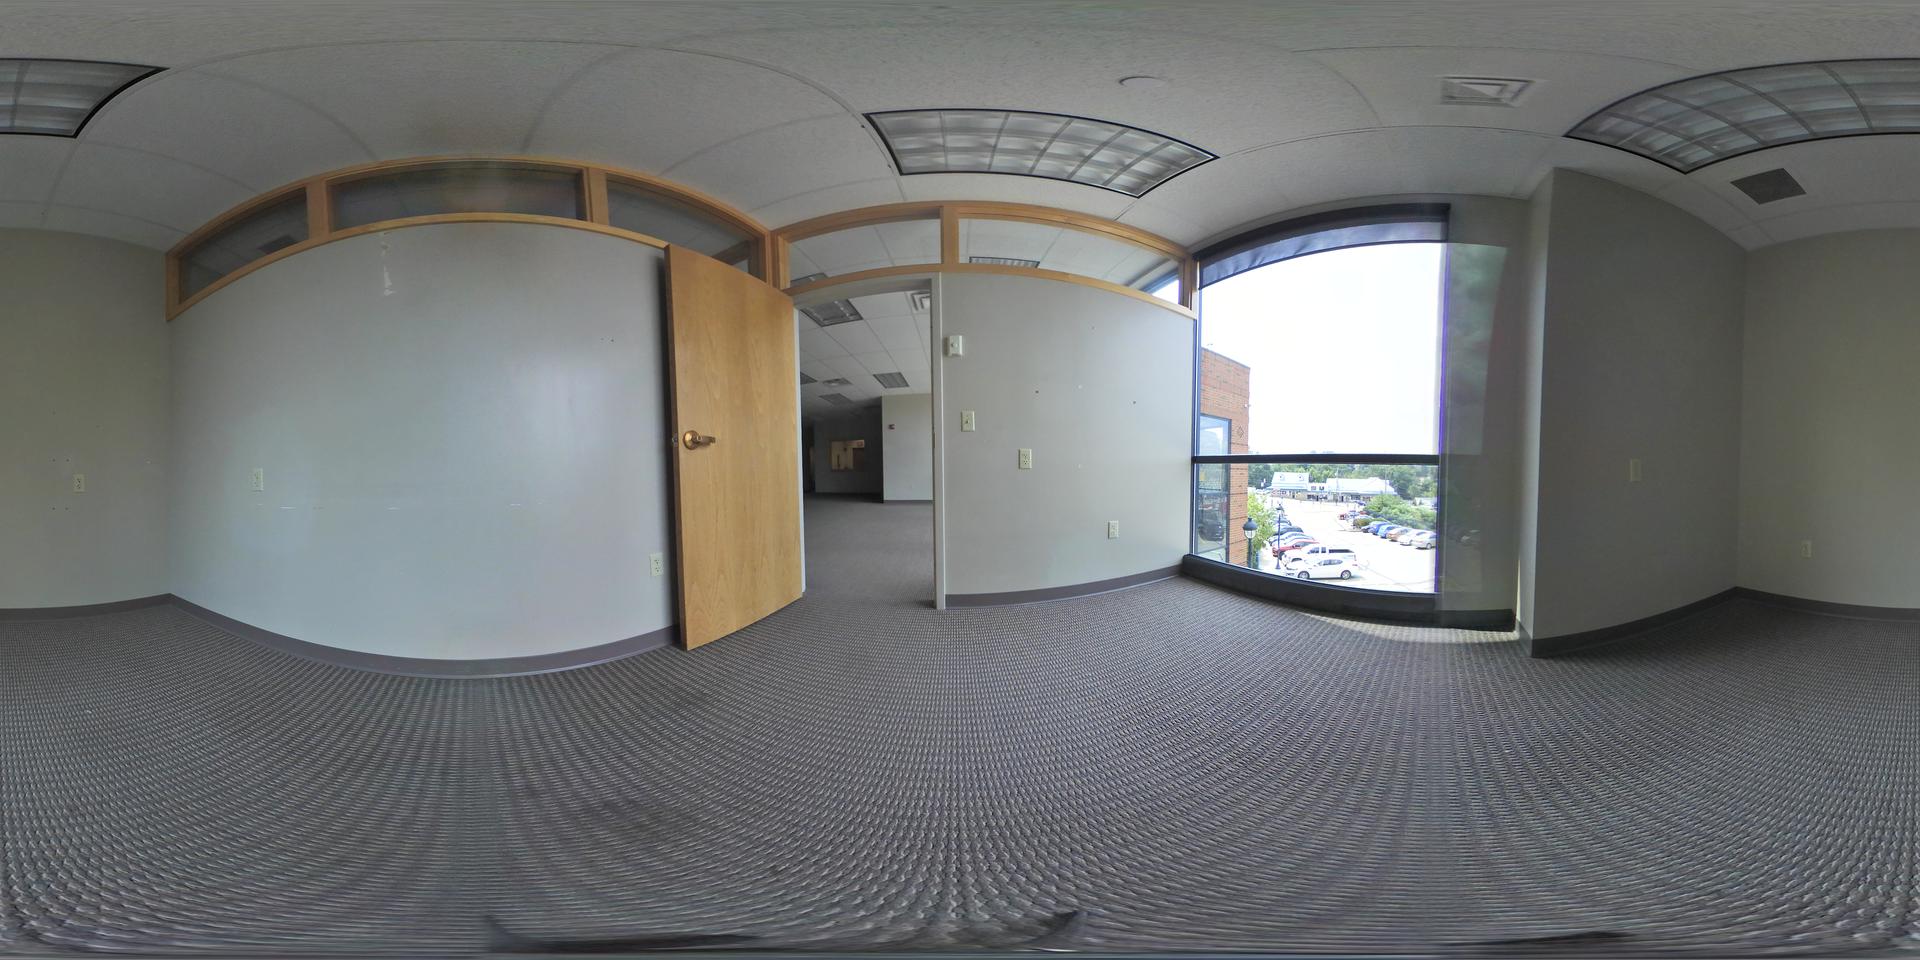
Referred object: door

Referred object: turn left to face the open wooden door

Referred object: the open wooden door opposite the large window